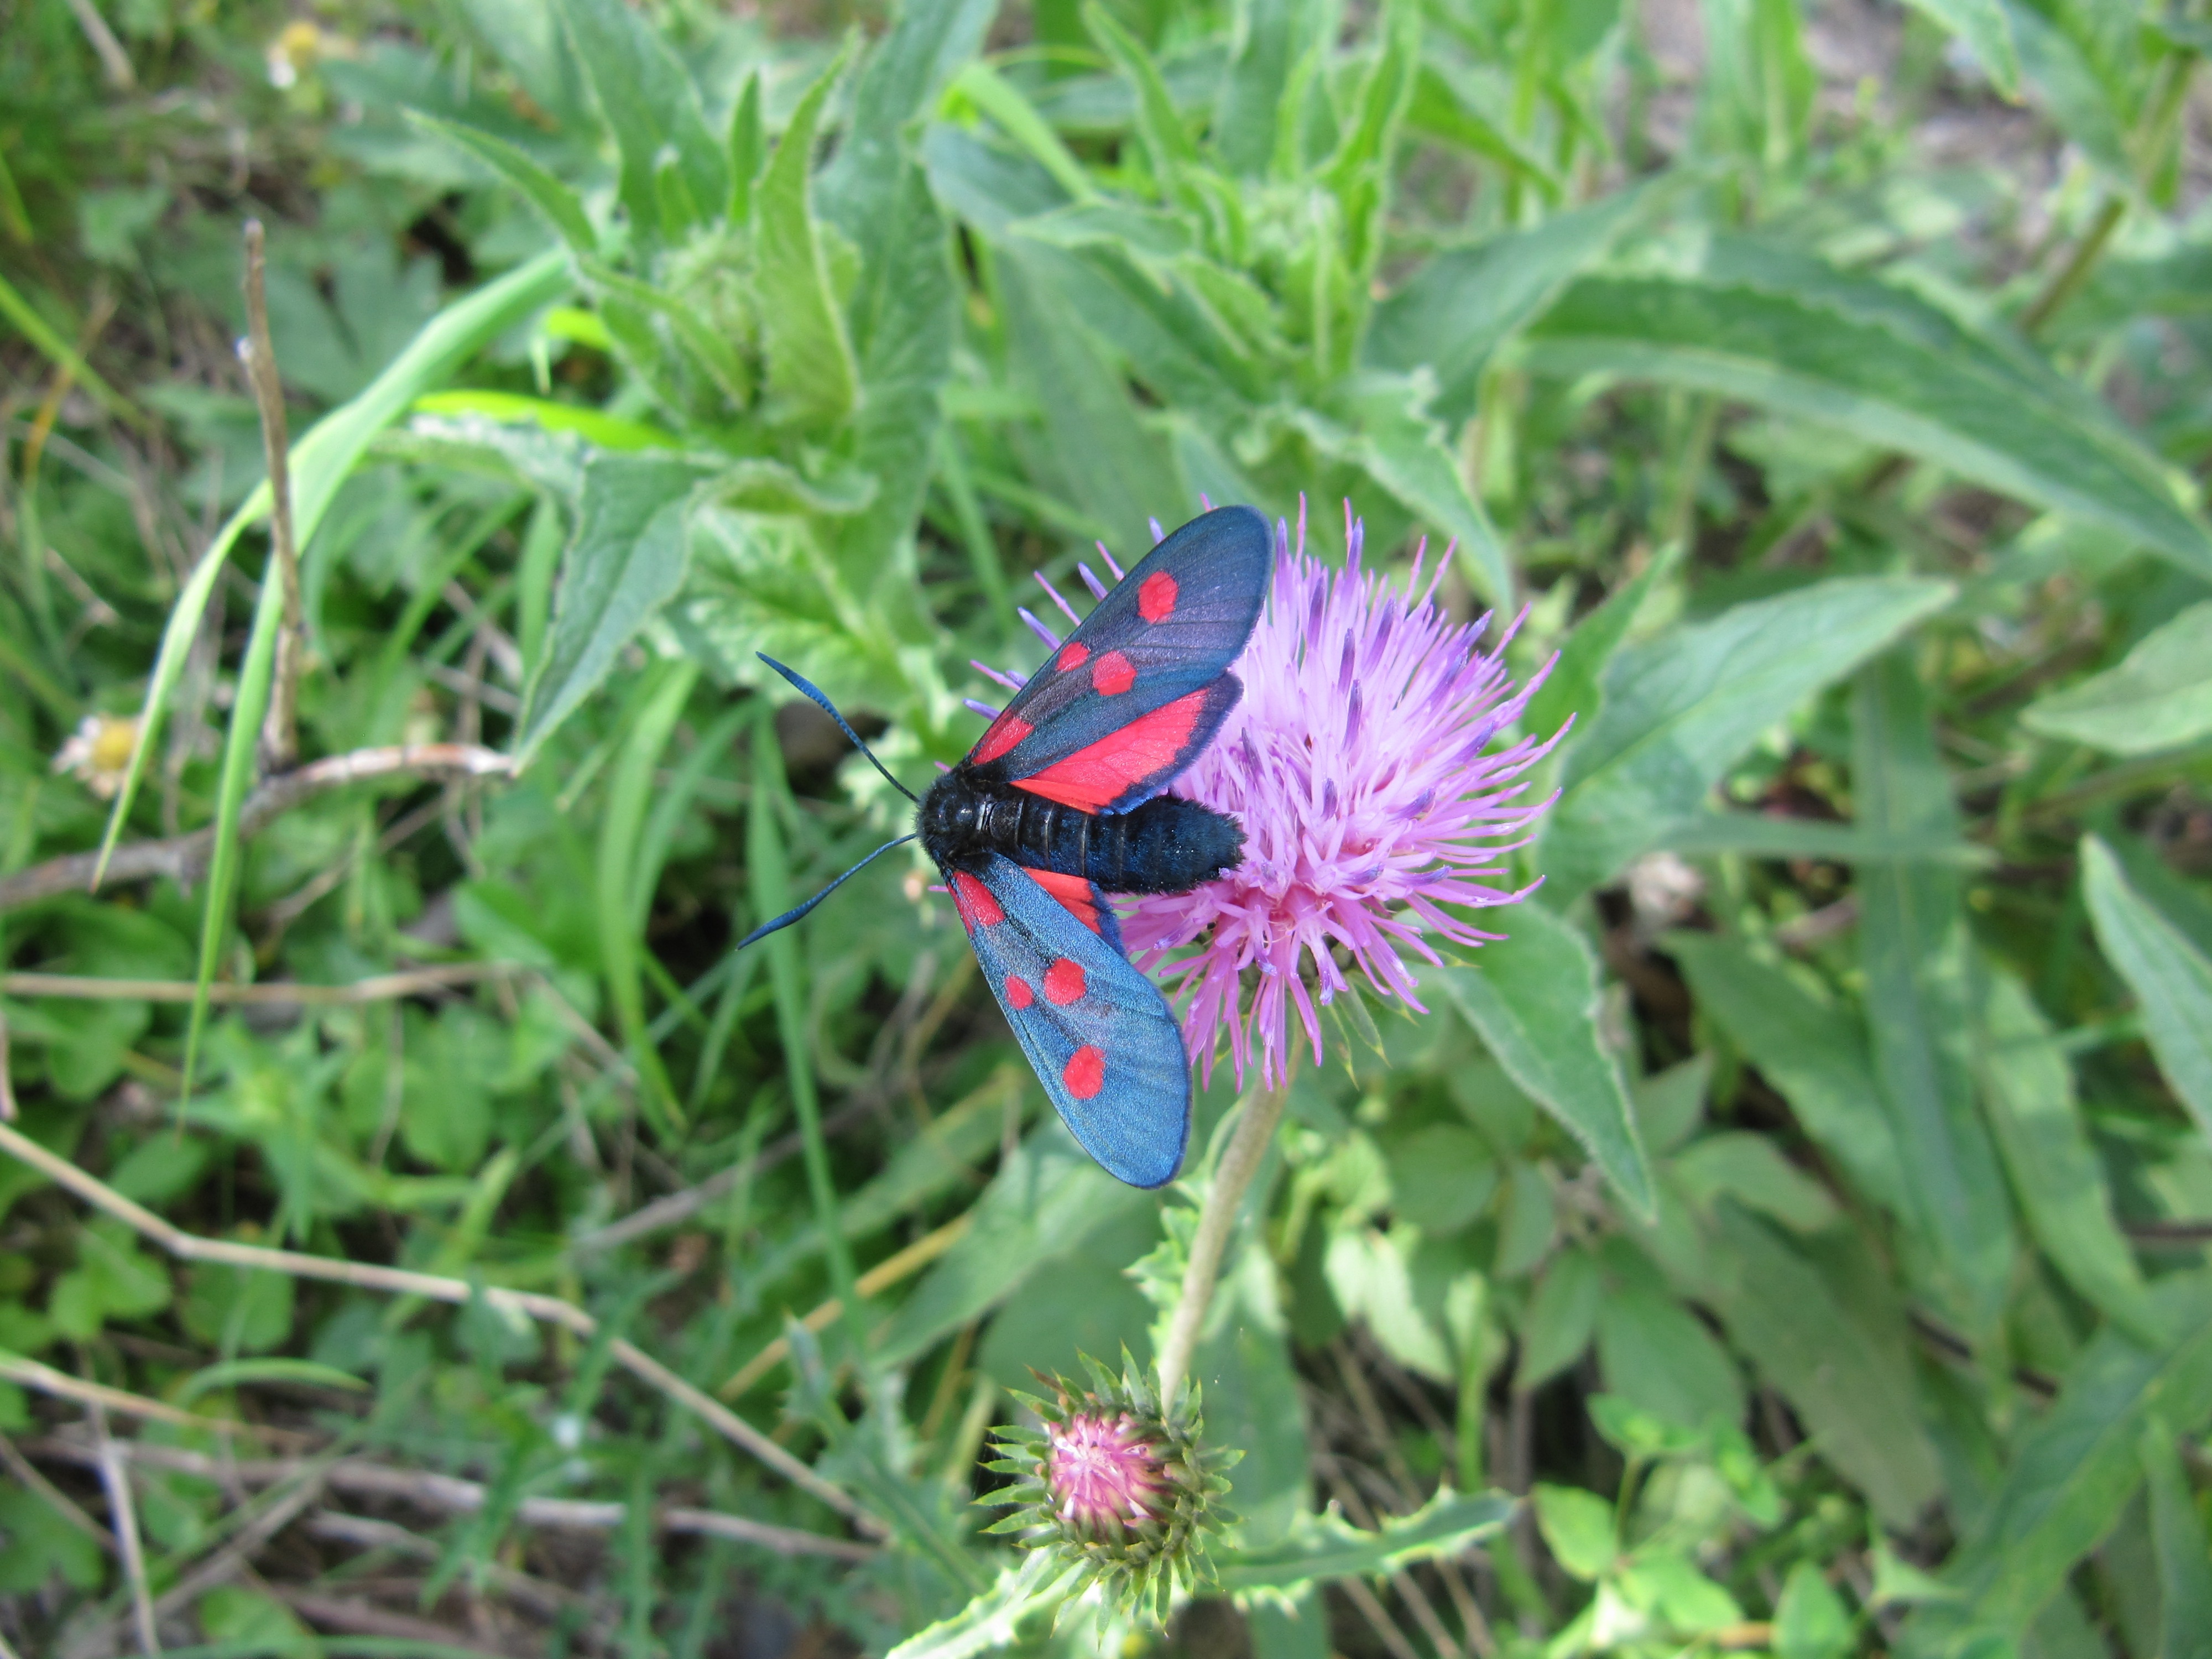
nature, plant, meadow, prairie, flower, insect, botany, butterfly, flora, fauna, invertebrate, wildflower, thistle, nectar, flowering plant, land plant, moths and butterflies, lycaenid